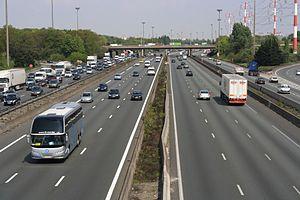
Autoroute A6 à Fresnes près de Paris en France
L'autoroute A6 est une autoroute qui relie le sud-est de Paris et Lyon, en France, en empruntant la vallée de la Saône. Elle est prolongée par l'A7 à Lyon pour rejoindre Marseille.
Fresnes est une commune française située dans le département du Val-de-Marne en région Île-de-France.